Martin Gore

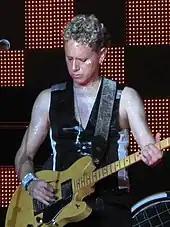
Gore in 2009

Gore has released the following solo albums: "Counterfeit EP" (1989), "Counterfeit²" (2003), "MG" (2015) and "The Third Chimpanzee" (2021). He covered the song "Coming Back to You" for the Leonard Cohen tribute album "" (1995).